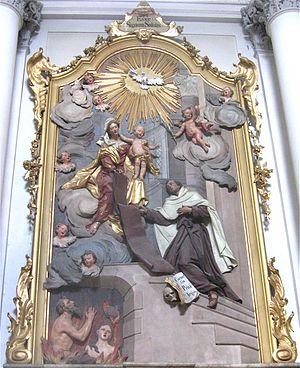
Johann Baptist Straub, baptisé le 1ᵉʳ juin 1704 à Wiesensteig et mort le 15 juillet 1784 à Munich, est un sculpteur de style rococo.
Le couvent de Reisach est un couvent de carmes déchaux situé dans la commune allemande d'Oberaudorf en Bavière et faisant partie du diocèse de Munich et Freising.